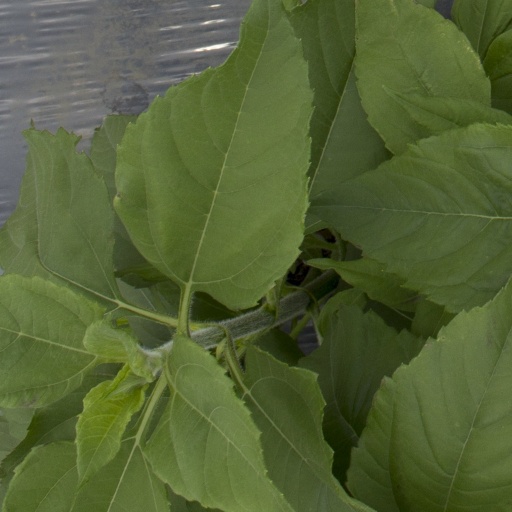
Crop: Jerusalem artichoke